Roboshark (film)

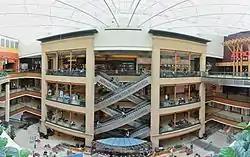
Pacific Place (interior)

Navy SEALs track and engage Roboshark in the Pacific Place mall. The men's guns are minimally effective against its metal frame, slowing it down but ultimately failing to stop it and it kills them. Trish and Melody record the latter stages of the encounter and post it on YouTube, getting high numbers of views, but are disappointed to find that many people do not take the video seriously. Trish's teenage daughter Melody discovers that Roboshark is following her on Twitter, and realizes that it is not acting out of malignant intent but reacting defensively. In a close encounter with Melody, the alien's robotic form's colours switch from its usual aggressive red to a more "friendly" green.